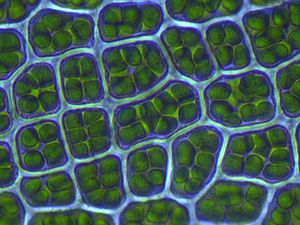
Plantefysiologi
De grønkornholdige celler hos en Stjernemosart (Mnium hornum), hvor den vigtigste livsfunktion, fotosyntesen, sker.
Plantefysiologi er læren om planternes livsfunktioner. Det drejer sig for det første om forhold som spiring, vækst, blomstring og frøsætning. Men for det andet drejer det sig også om optagelse af vand og næringssalte, transportsystemer, oplagring af næring, opfangning af energi, beskyttelse og forsvar mod sygdomme og beskadigelser. Plantefysiologien drejer sig kort sagt om planterne som systemer, der etablerer en indre ligevægt og en balance overfor ydre vilkår i deres miljø.